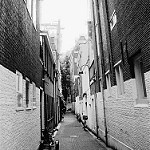
Scene: Outdoor